Jon M. Huntsman School of Business

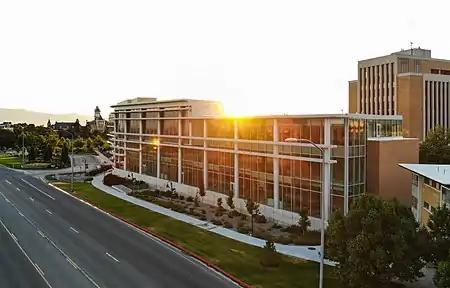
The Jon M. Huntsman School of Business completed construction on its expansion in 2016.

In 2007, Utah State's College of Business became the Jon M. Huntsman School of Business after a $26 million donation by the Huntsman Foundation.